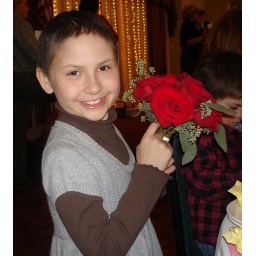
After the fashion show, an older girl in the fashion show of about 12 years gave her own bouquet to Mia.